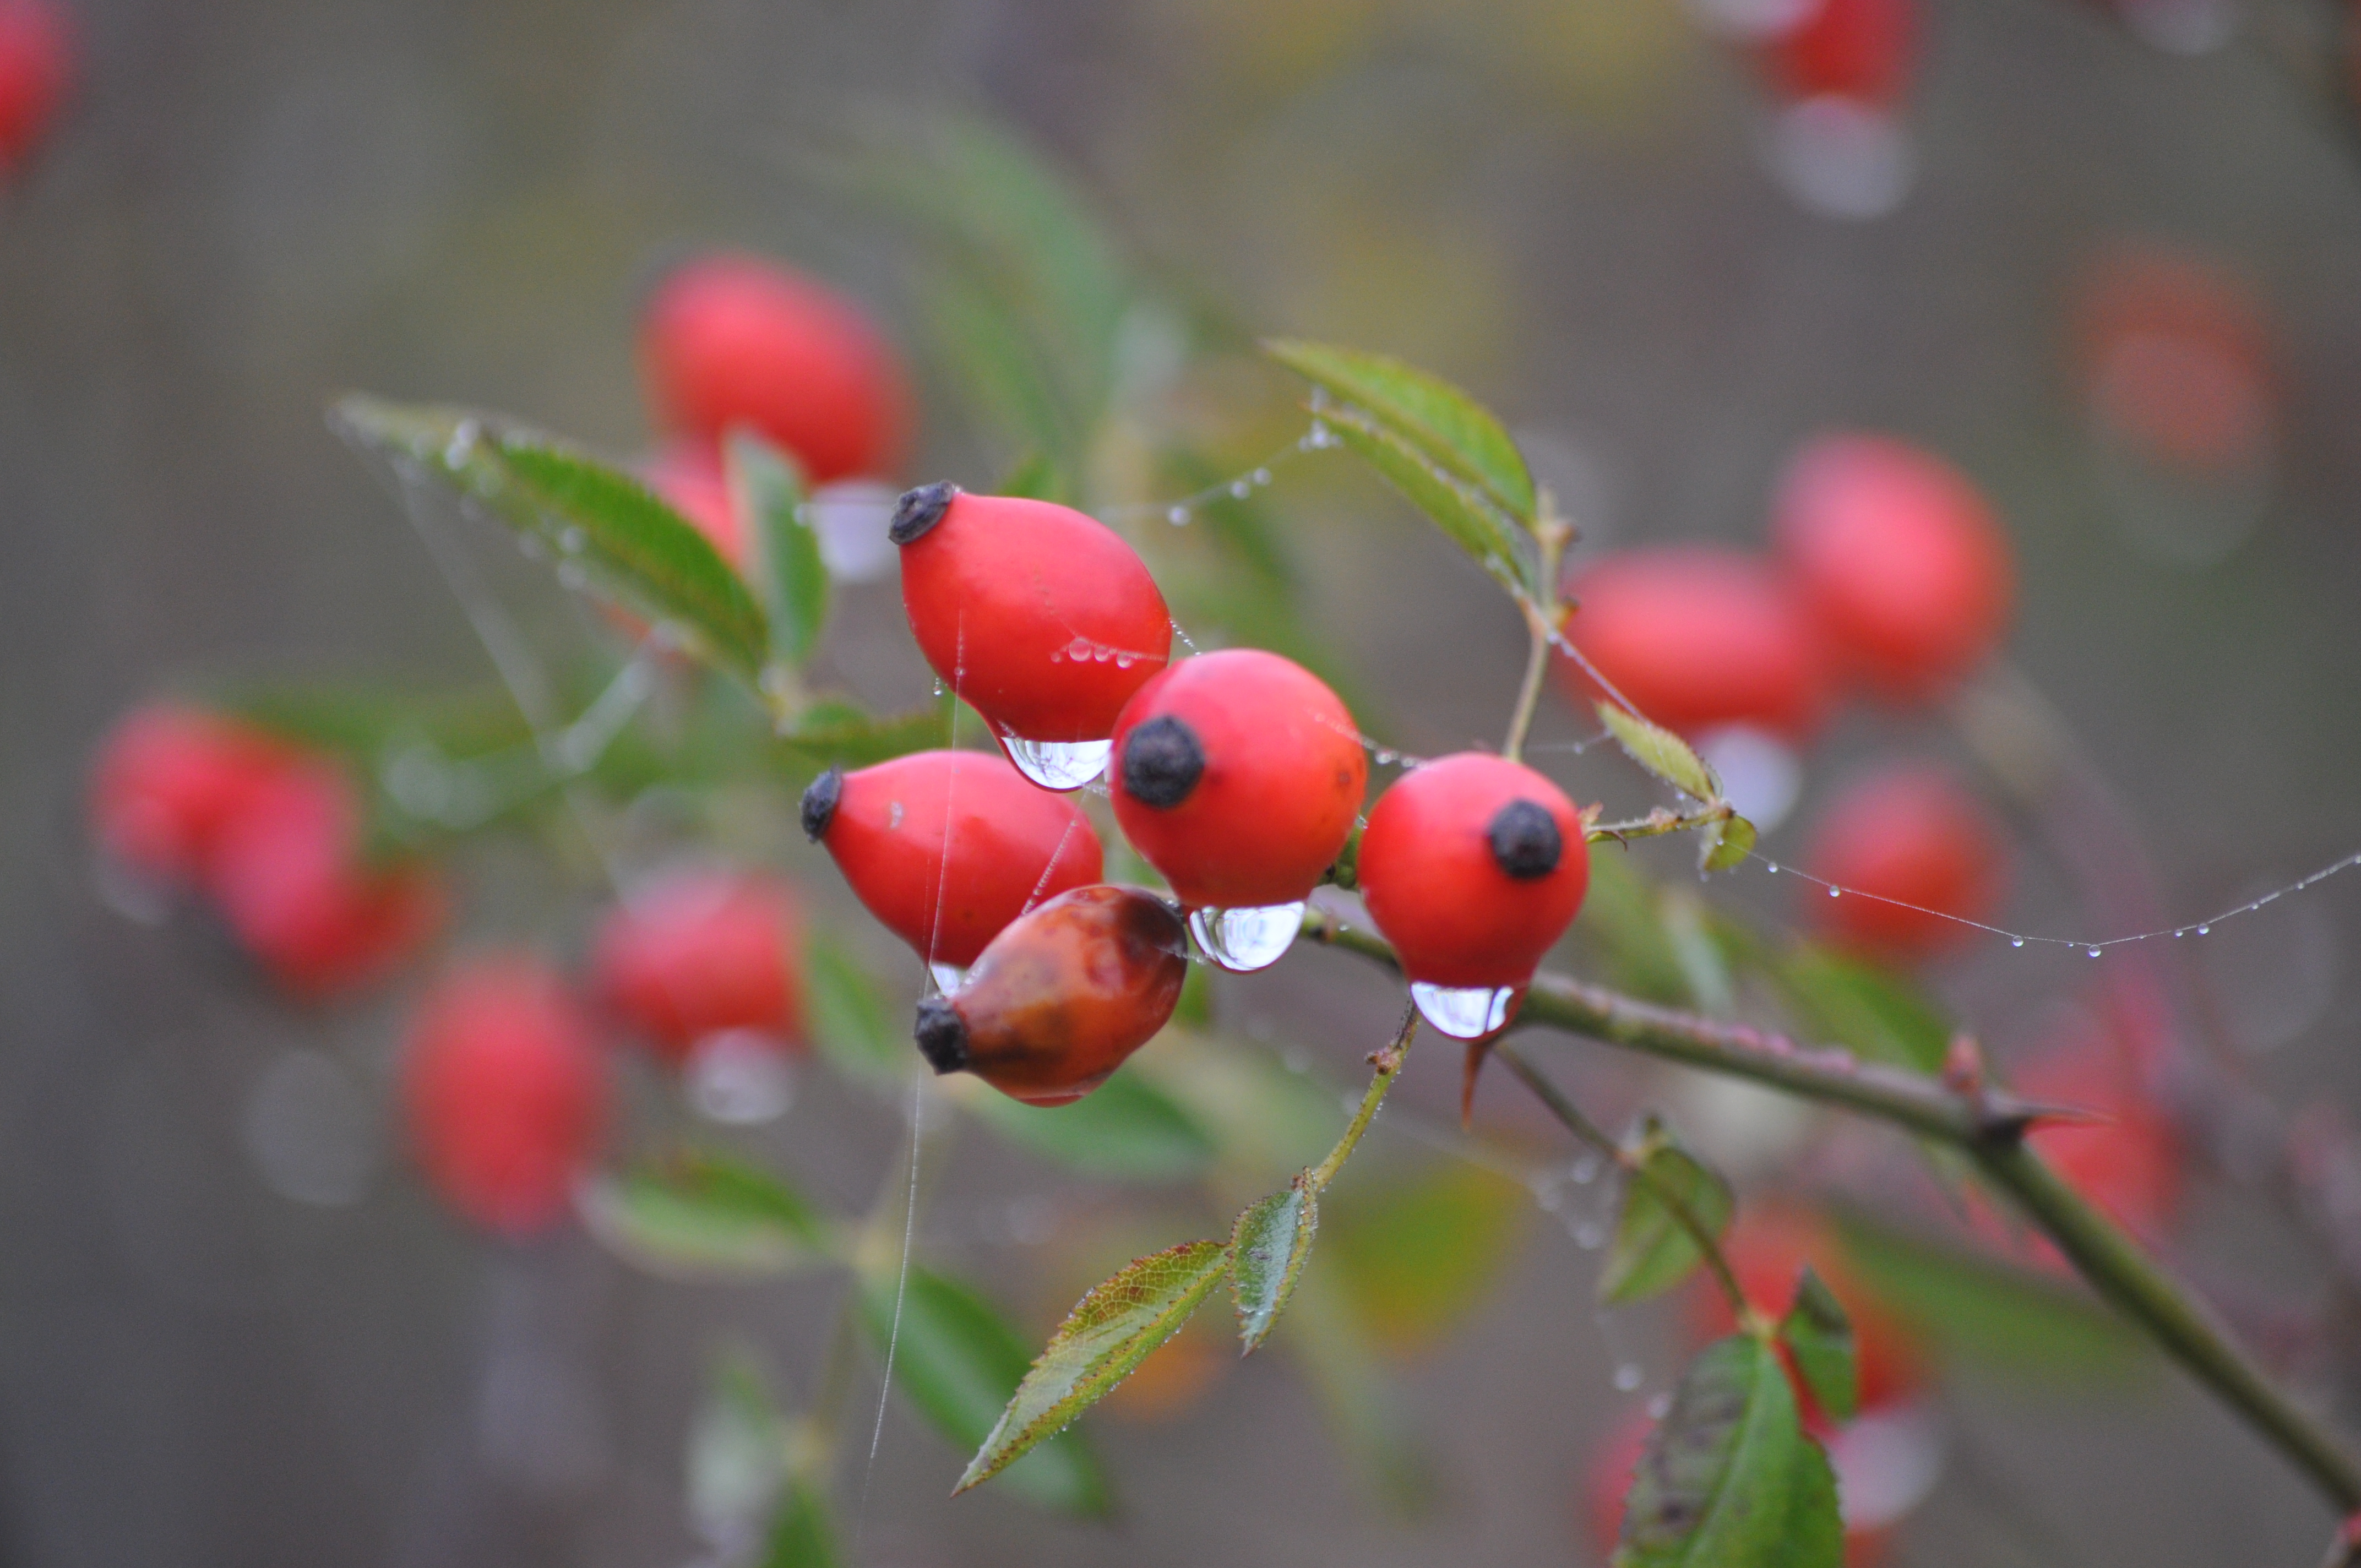
rosehip, autumn, plant, fruit, twig, berry, tree, produce, natural foods, seedless fruit, fruit tree, shrub, flowering plant, rose, rose family, Superfruit, macro photography, plant stem, acerola family, food, rose order, arctostaphylos, subshrub, oleaster, rosa rubiginosa, moschatel family, buffaloberries, currant